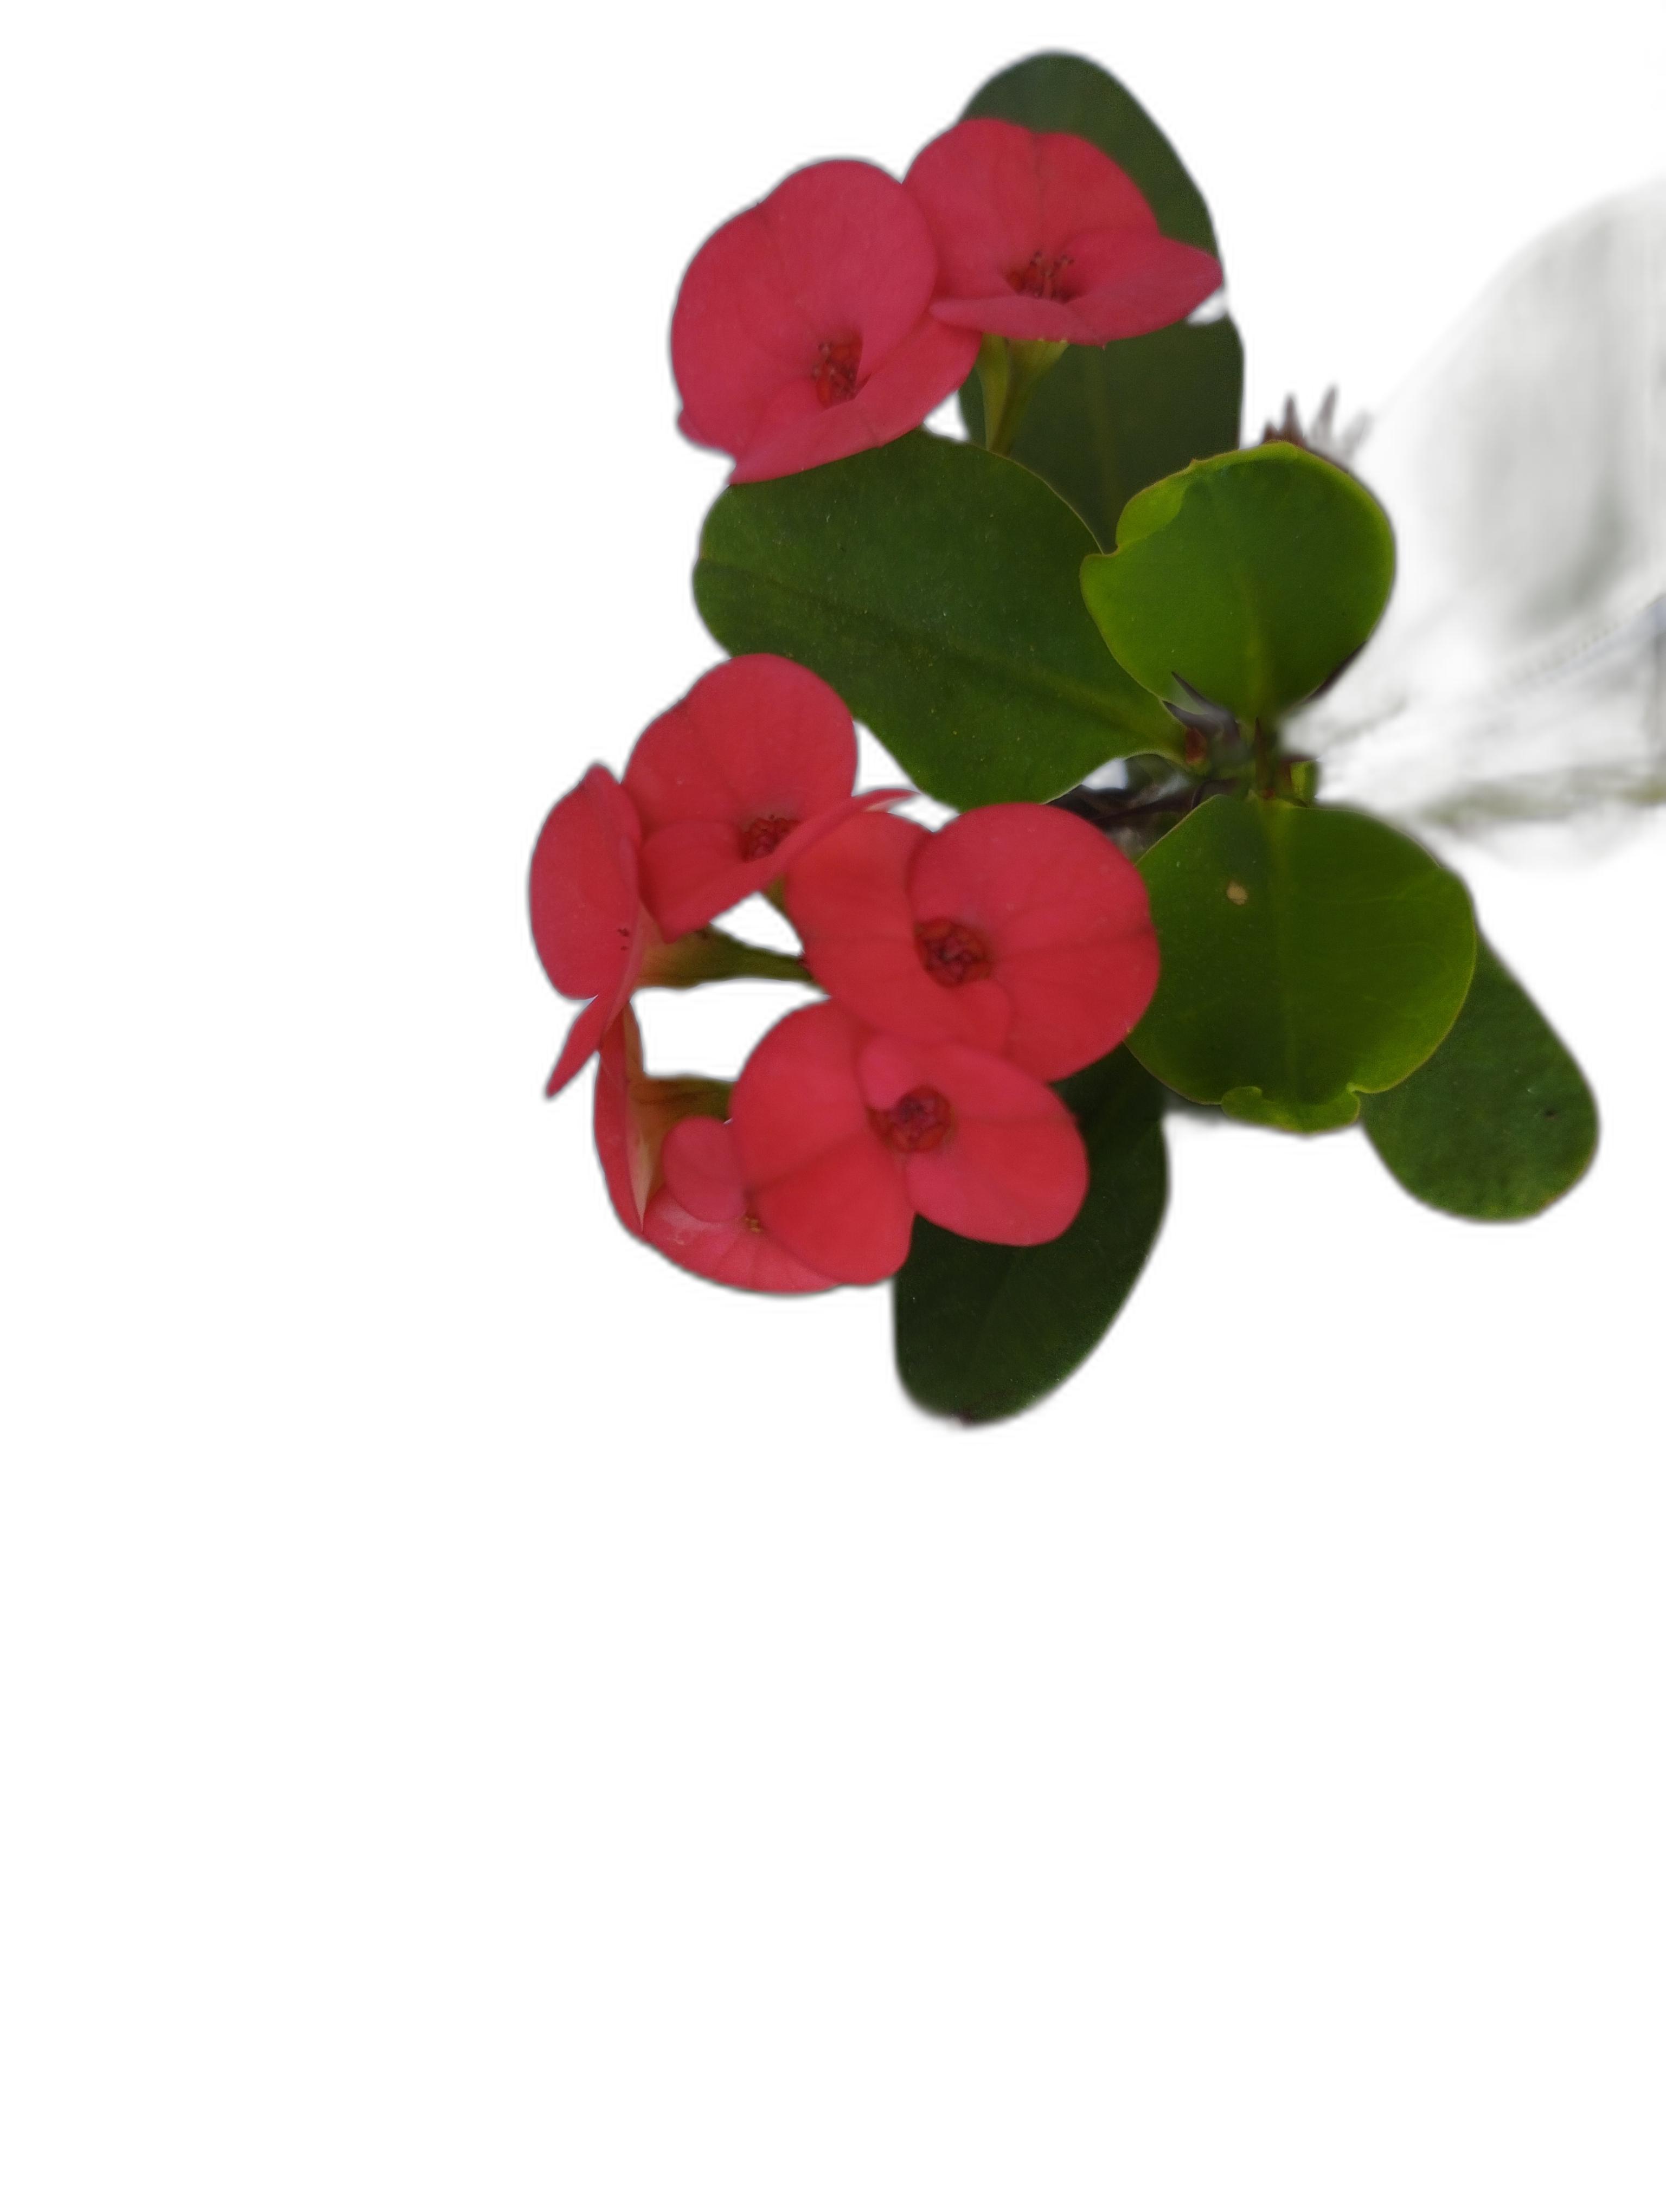
Label: Crown of thorns